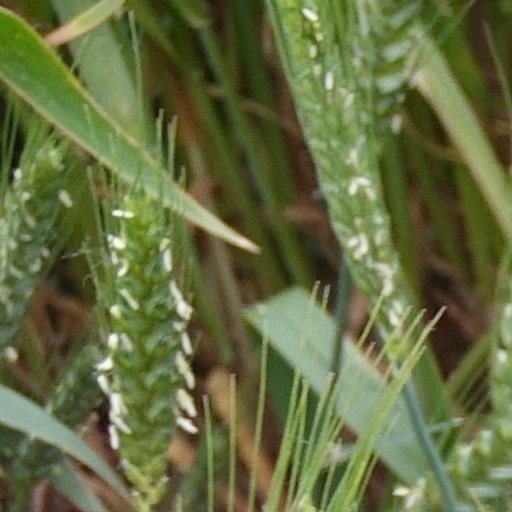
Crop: wheat